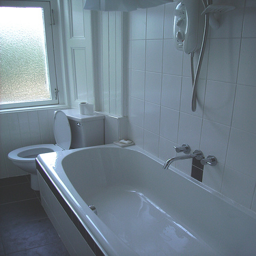
A bathroom area with window, toilet and bathtub.
A long white bath tub near a white toilet bowl
The bathroom has a white tub and toilet.
An all white bathroom is shown wish a large tub.
A white toilet and a bath in a room.